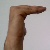
The image shows a hand gesture representing a space in Indian Sign Language.